Ballarat East

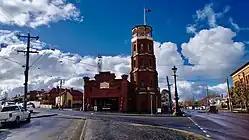
Ballarat East Fire Station, the oldest continually operating fire station in the Southern Hemisphere. It is the site of the first operational telephone, made by Henry Sutton.

Residents of old Ballarat East were known for their determined working-class spirit arising from its traditional poverty. In large part the poverty of the area discouraged the kinds of development experienced in other suburbs of Ballarat, especially in the 1970s and 1980s. As a result, much of the residential and business architecture of Ballarat East still exists from the 1860s through to early 1940s, with tree lined streets and grassy verges (nature strips), as well as bluestone canals. There are numerous heritage overlays placed on much of the East, including the Humffray Street H significance. According to the council's heritage survey, "[t]he particular mining character of this area is important to Ballarat as it retains the atmosphere of an early mining settlement more strongly than elsewhere".